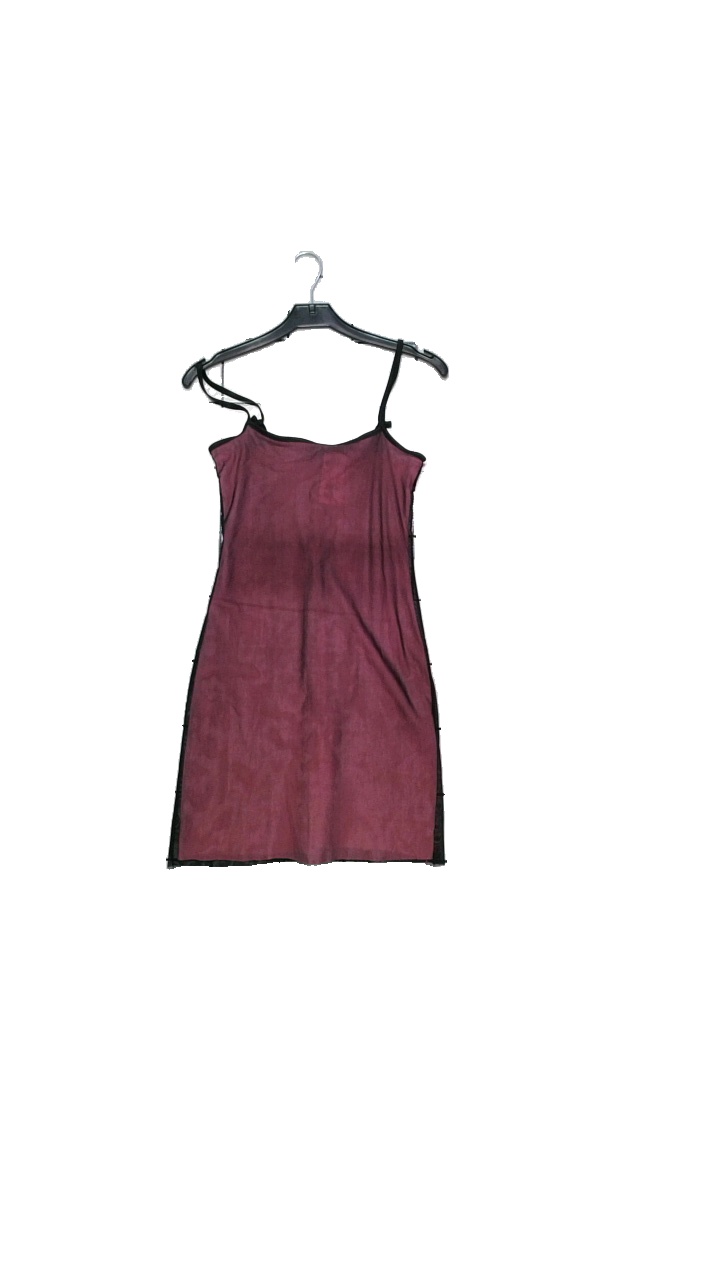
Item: Night Gown (Ladies)
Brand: Latlas
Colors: Black, Pink
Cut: Regular
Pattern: Transparent
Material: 100% polyester
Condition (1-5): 4
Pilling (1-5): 5
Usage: Reuse
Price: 50-100